Blossom expedition

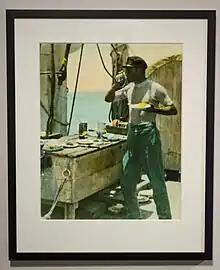
Expedition leader George Finlay Simmons on the deck of the "Blossom"

Rea and the museum trustees selected George Finlay Simmons, an ornithologist and future president of the University of Montana, as the leader of the expedition. The scientific crew consisted of taxidermist Robert H. Rockwell, biologist Kenneth Cuyler, and field naturalist Allan Moses. The museum ran a newspaper advertisement seeking a ship captain that was "Inclined to Piracy", which ultimately led to the selection of Emery Gray. Manuel Tomas Chantre, a former member of the United States Navy, served as the ship's navigator. John da Lomba, a Cape Verde native, assisted with sailing. They also brought along Carl T. Robertson, an associate editor from "The Plain Dealer" who was to chronicle the expedition, as well as a group of college-aged men.